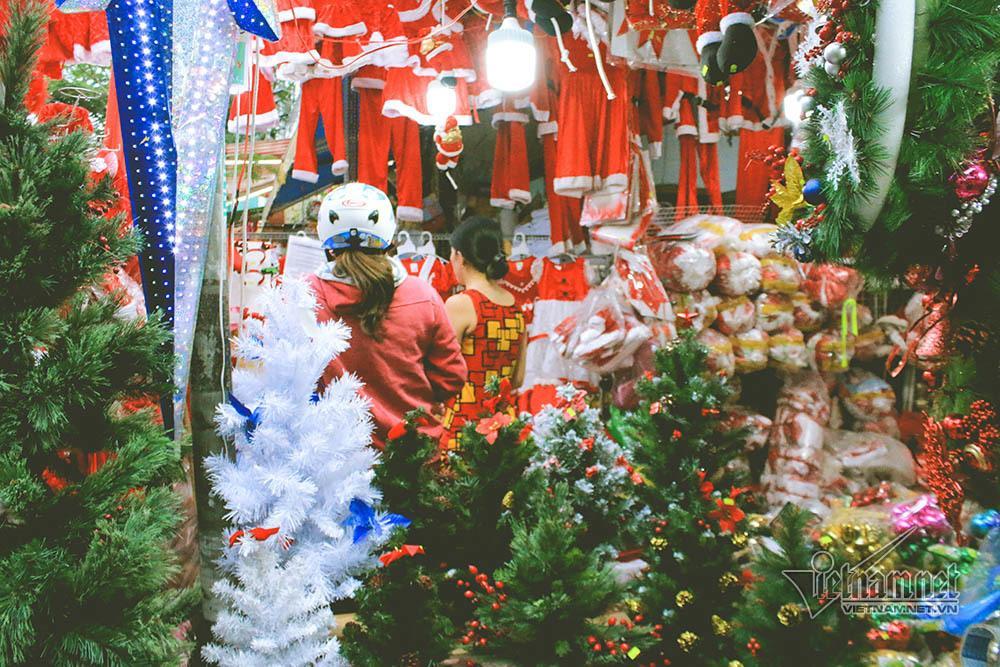
có nhiều món đồ trang trí giáng sinh xuất hiện ở trong bức ảnh